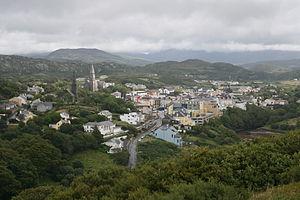
Clifden est une ville de la côte ouest de l'Irlande, dans le comté de Galway. Elle est située sur les bords de la rivière Owenglin qui se jette dans la baie de Clifden.